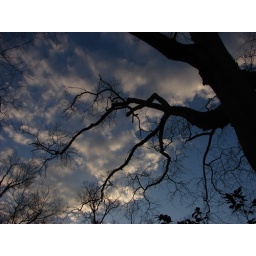
Winter sky &amp;amp; Grandaddy tree in the afternoon